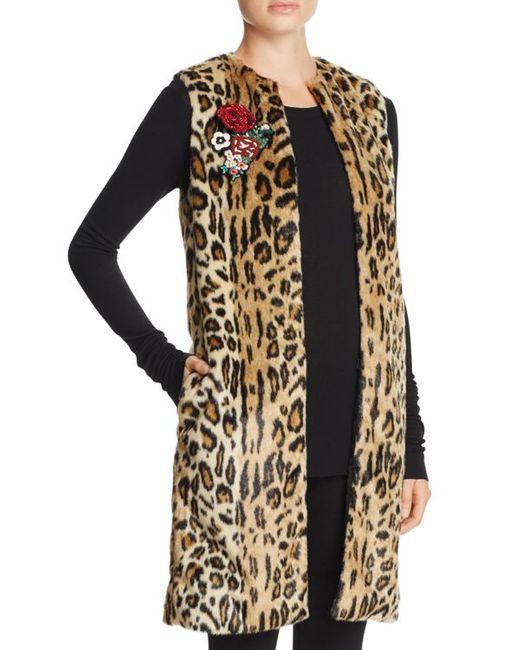
Lange Damenweste mit Leopardenmuster